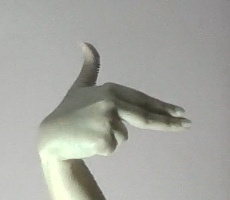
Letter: ghain